Christ after the Flagellation (Murillo, Champaign)

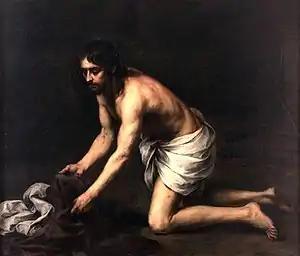
"Christ after the Flagellation" (c. 1670) by Bartolomé Esteban Murillo

Christ after the Flagellation is an oil on canvas painting by the Spanish artist Murillo, created "c." 1670, now in the Krannert Art Museum in Champaign, Illinois, USA, to which it was given by Herman C. Krannert and Ellnora Decker Krannert in 1960. The artist also produced an earlier version of the scene, now in Boston.